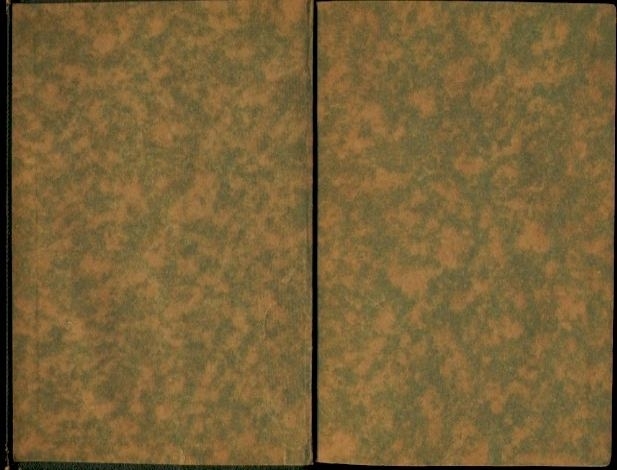
Texture: marbled